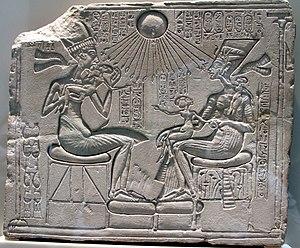
L'art de l'Égypte antique apparait dès les premiers signes de la culture de Nagada, vers 3800 avant l'ère commune. Certains traits, caractéristiques à une époque, peuvent s'atténuer ou disparaitre à une autre. Mais un grand nombre de ces caractères se sont maintenus sur la très longue durée de l'histoire de l'Égypte antique, jusqu'à la fin de l'Empire lagide, en 30 AEC, avec les derniers des 345 pharaons.